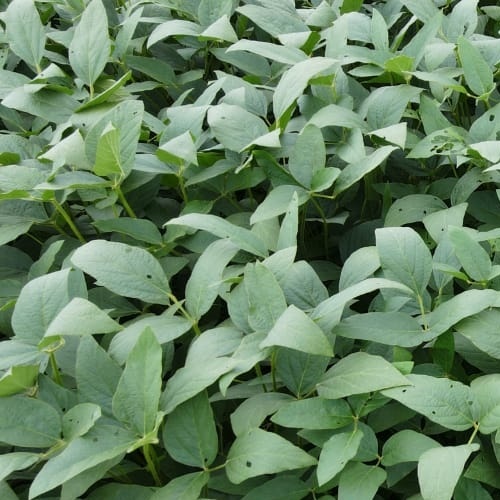
Label: Diabrotica_speciosa